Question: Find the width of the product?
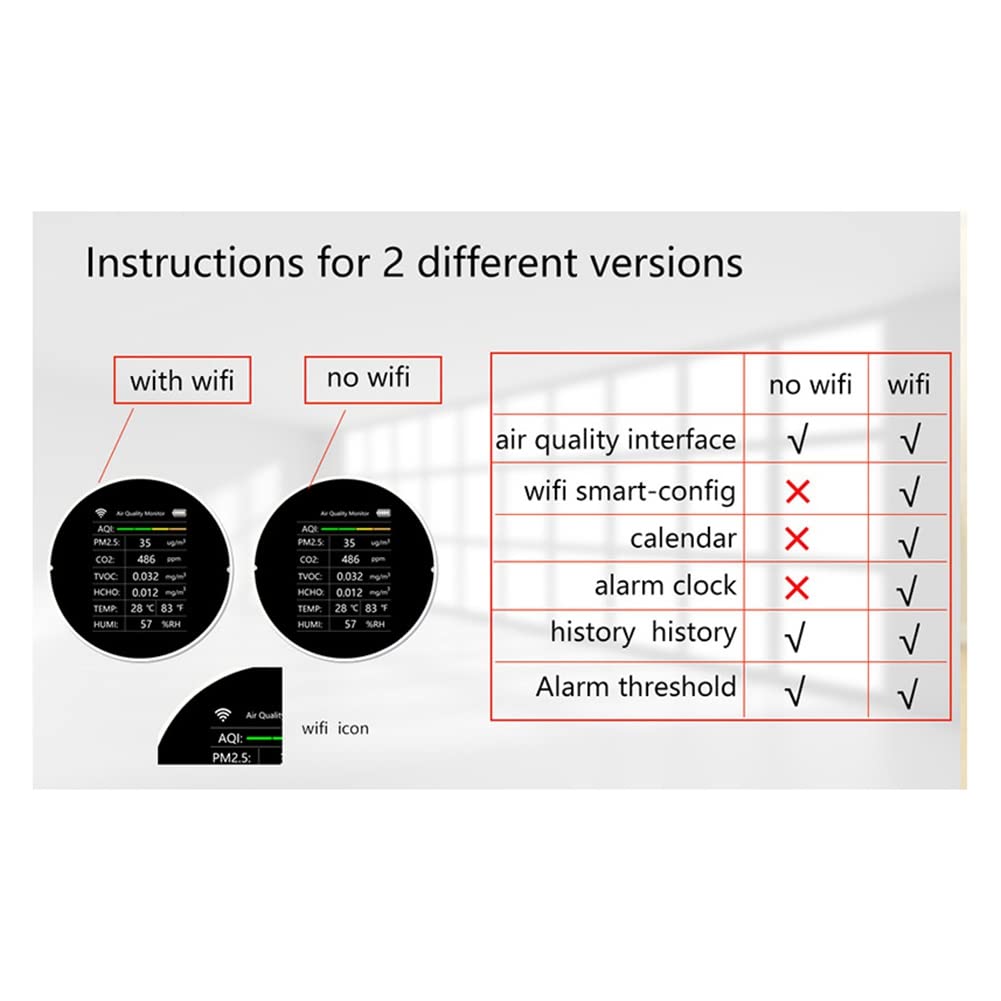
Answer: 2.5 inch